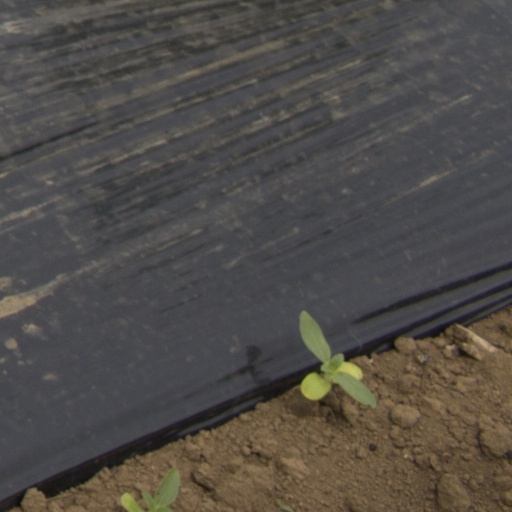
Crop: Jerusalem artichoke